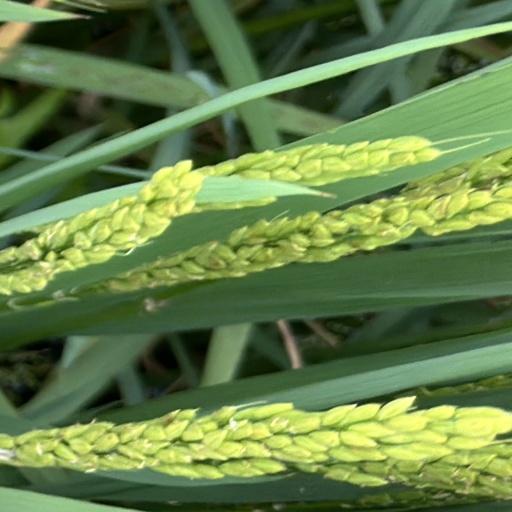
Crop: rice